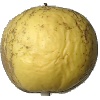
Label: Apple Golden 1